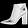
Label: Ankle boot